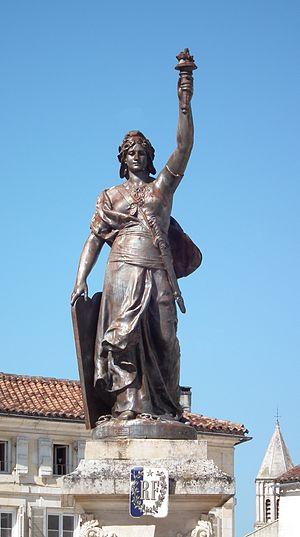
Statue de la République à Jonzac
Jonzac est une commune du Sud-Ouest de la France, située dans la partie méridionale du département de la Charente-Maritime. Ses habitants sont appelés les Jonzacais et Jonzacaises.